Eurasiatic languages

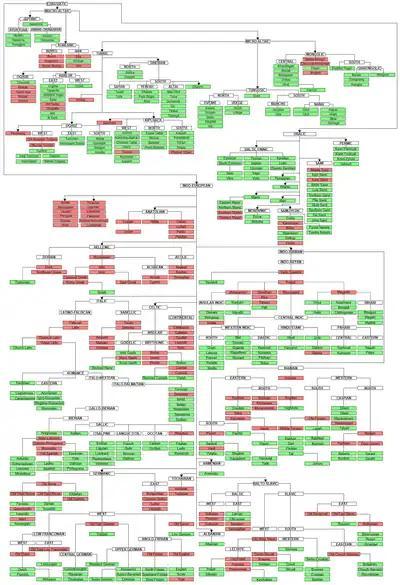
Eurasiatic family tree in order of first attestation

The subdivisioning of Eurasiatic varies by proposal, but usually includes Turkic, Tungusic, Mongolic, Chukchi-Kamchatkan, Eskimo–Aleut, Indo-European, and Uralic.